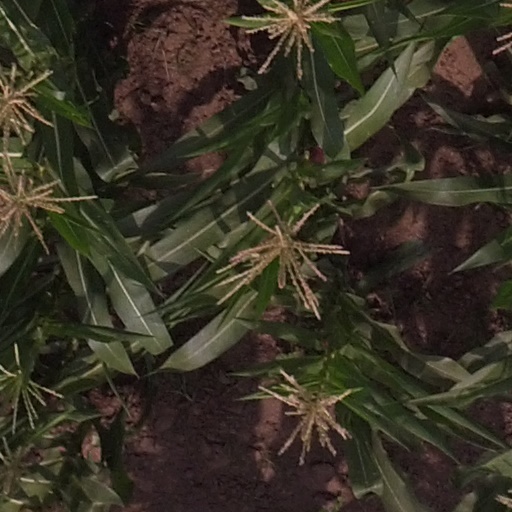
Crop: maize; corn